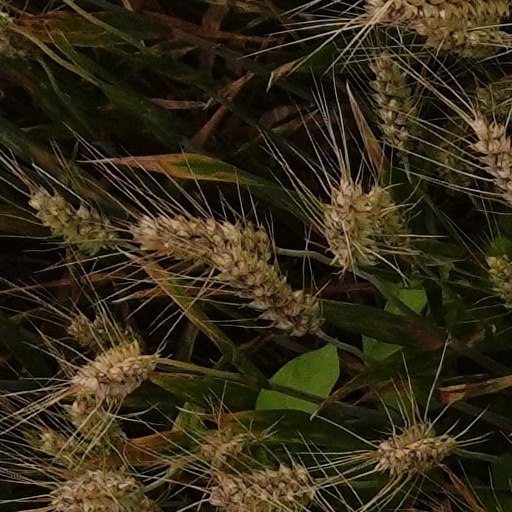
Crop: wheat